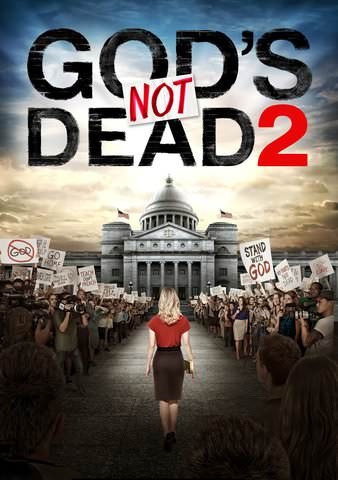
God's Not Dead 2 HD iTunes
HD iTunes
Brand: Happy Watching
Category: Media > Videos > Digital Downloads